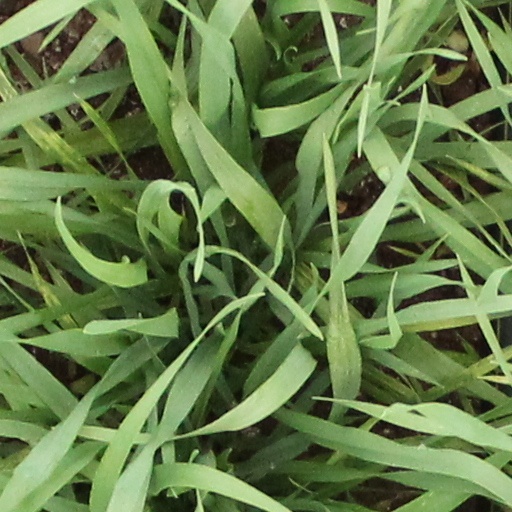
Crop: wheat